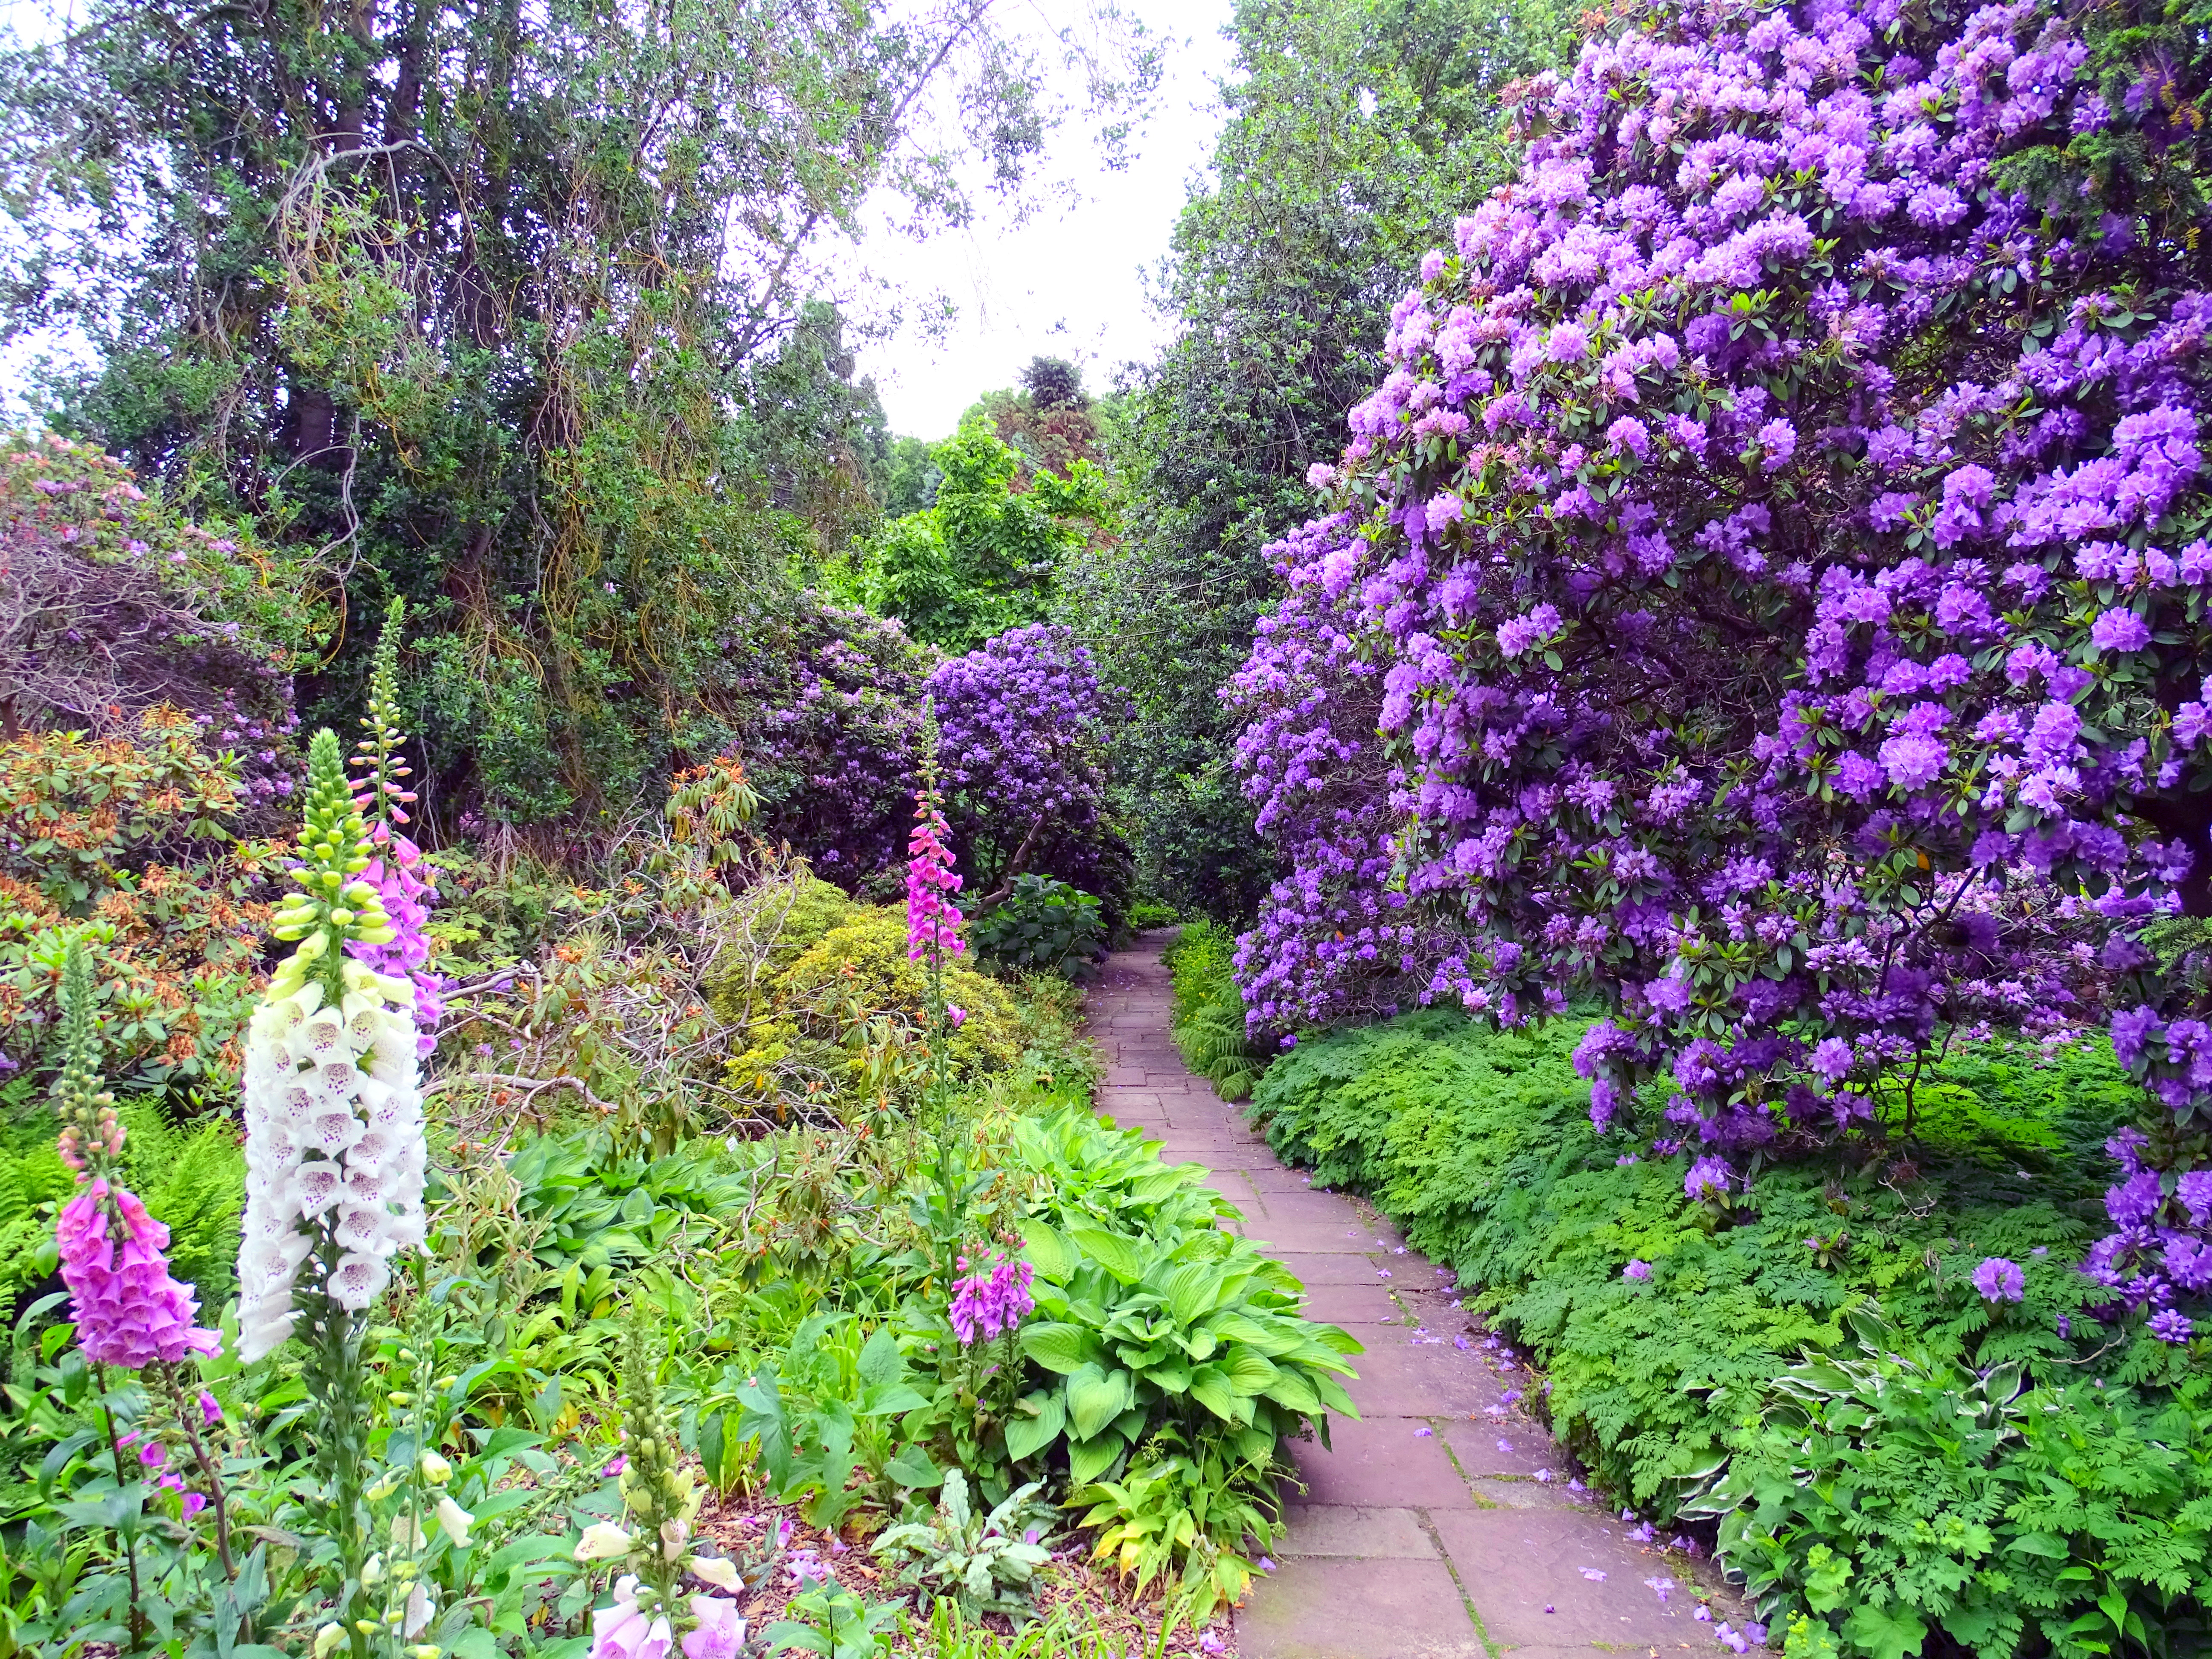
flower, plant, shrub, purple, garden, lavender, petal, groundcover, magenta, flowering plant, subshrub, annual plant, violet, botanical garden, landscaping, walkway, wildflower, lupin, broomrape, buddleia, delphinium, lobelia